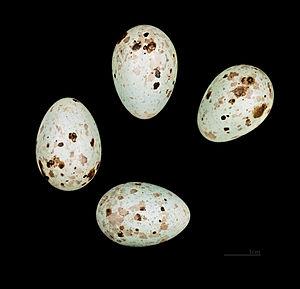
Le Durbec des sapins ou grosbec des pins, est une espèce d'oiseaux de la famille des Fringillidae.